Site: brandenburg
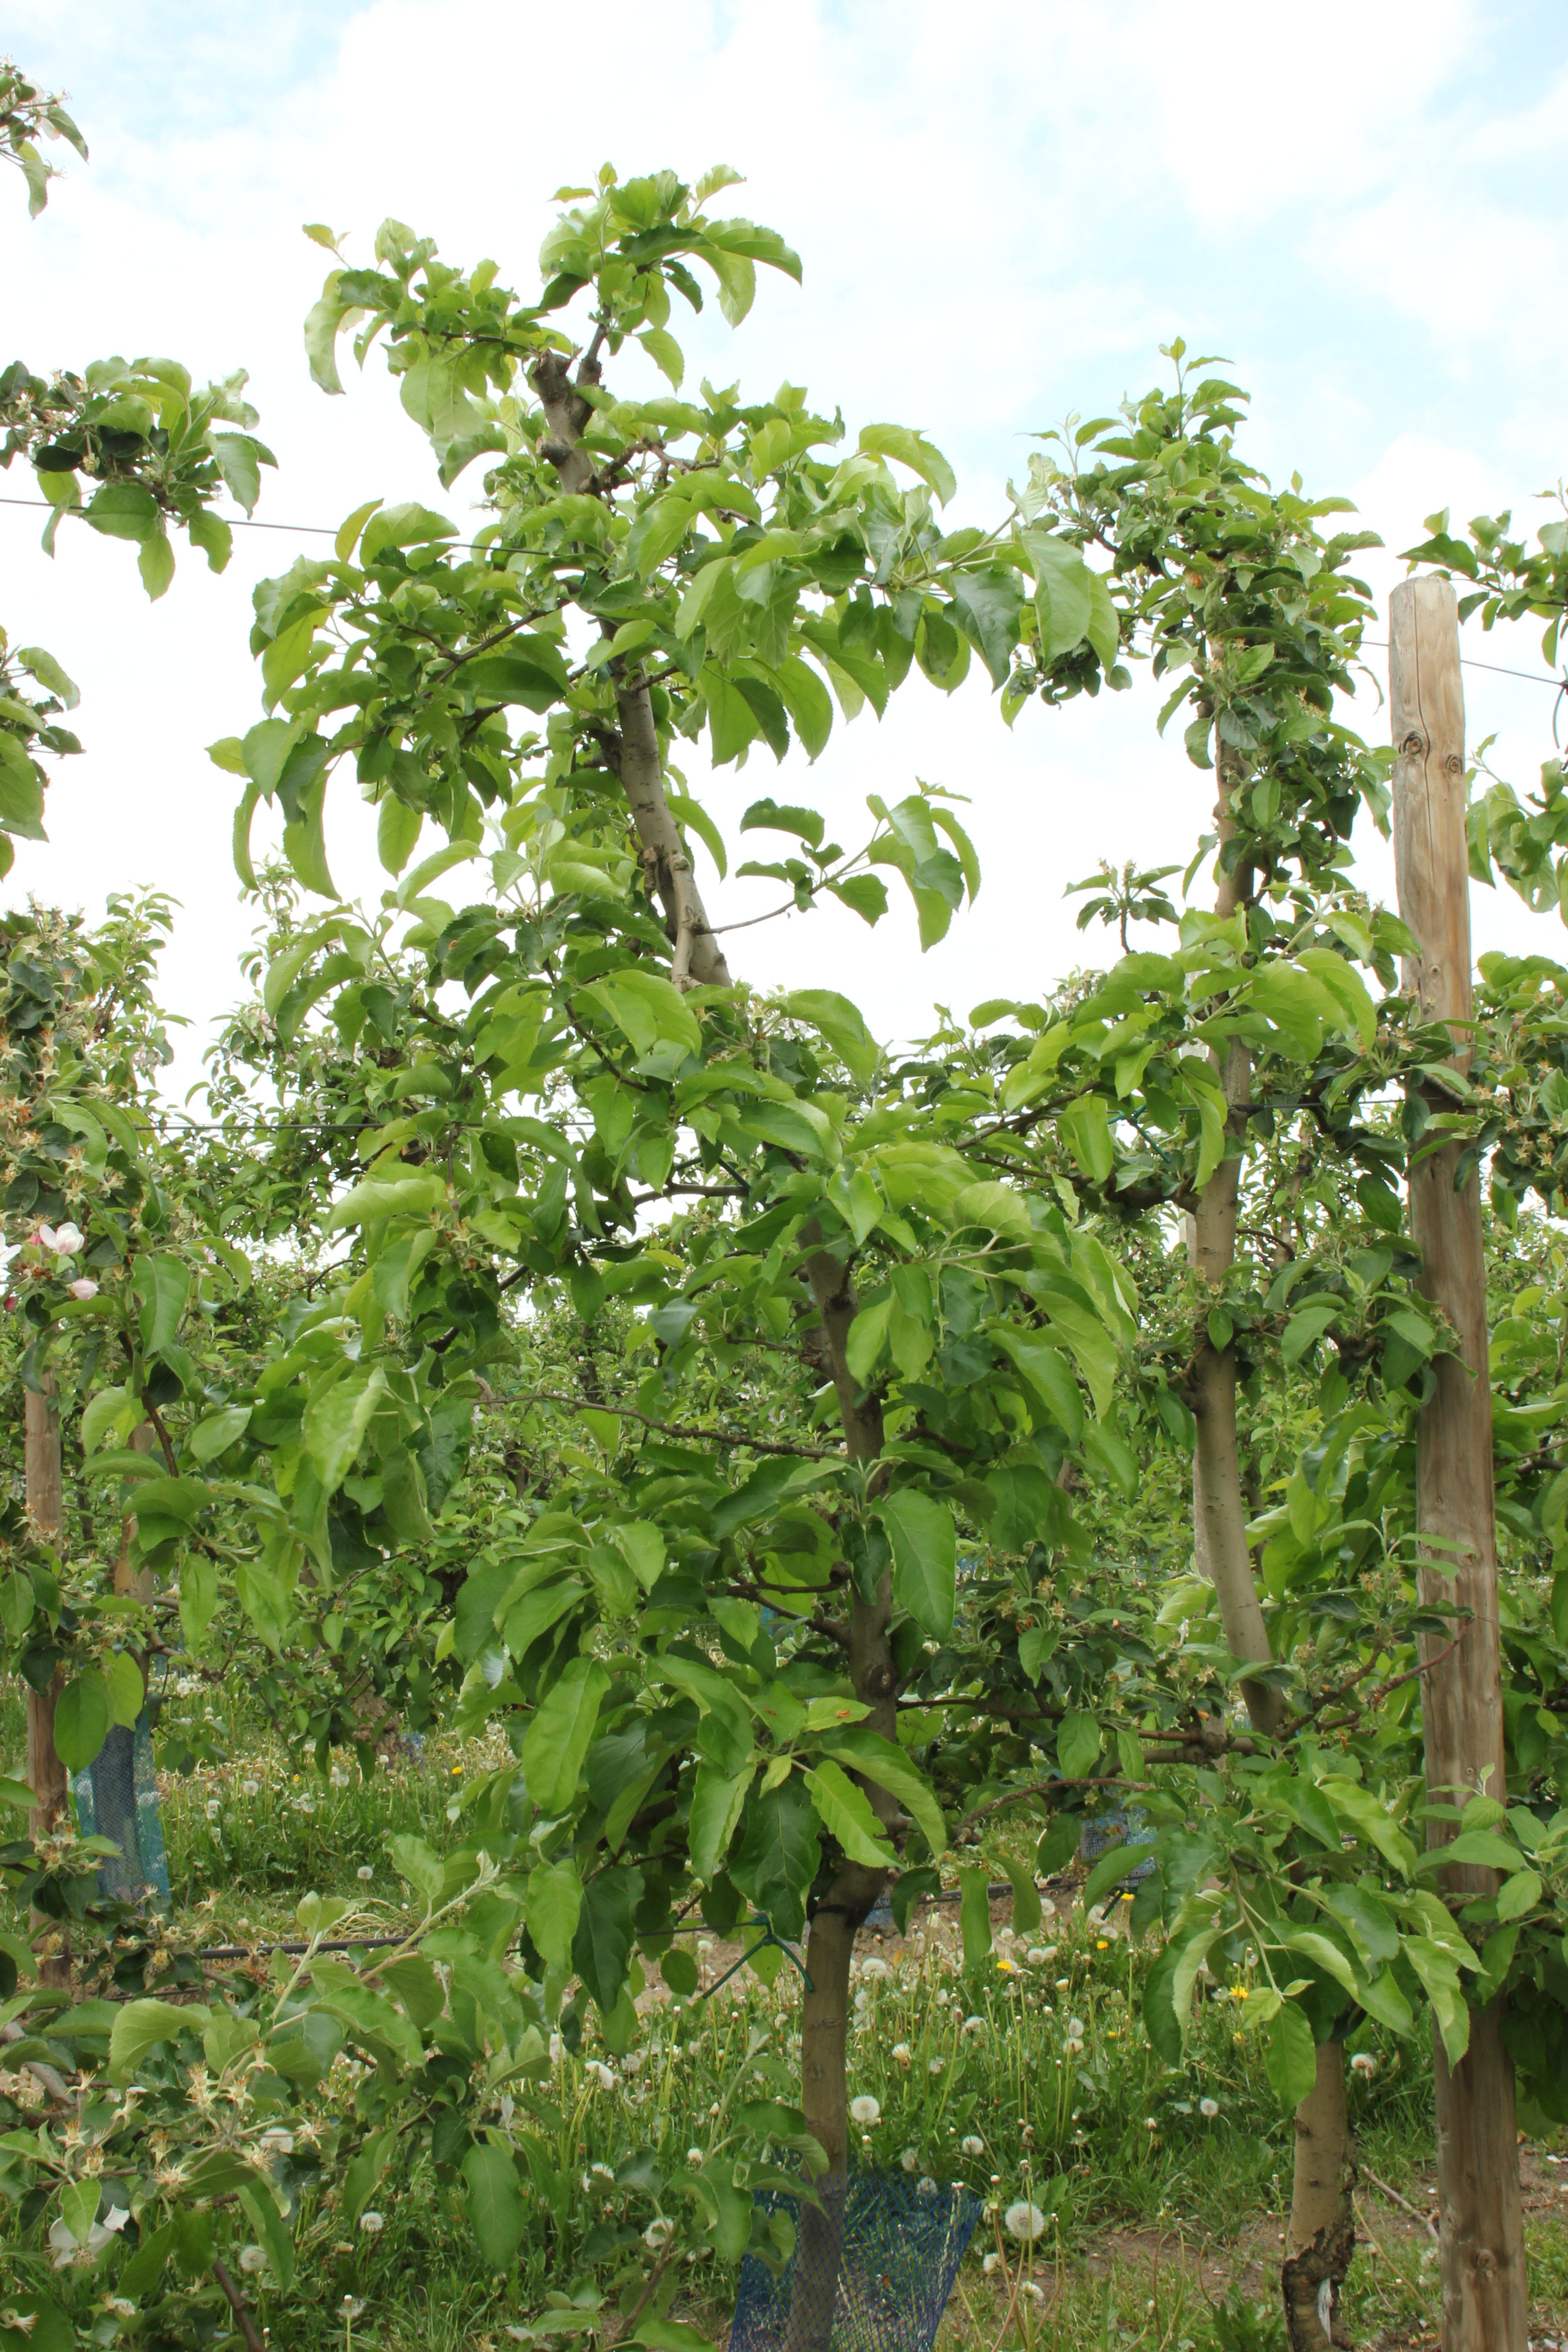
Growth stage (BBCH 67): Flowering